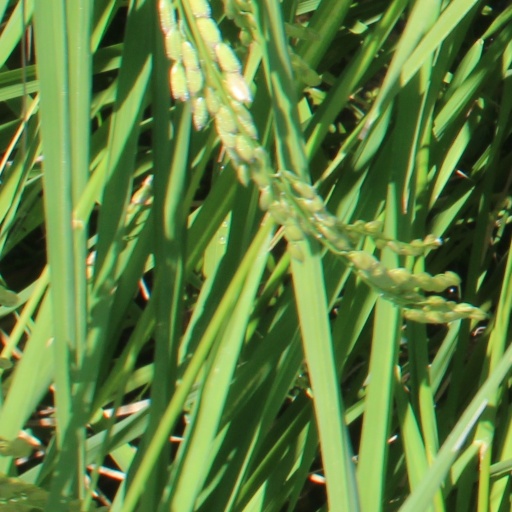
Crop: rice